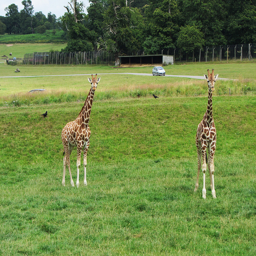
Two baby giraffe standing next to each other on a grass field.
Two giraffes standing still in the middle of green pasture.
Two giraffes enjoying themselves in a field while cars drive by.
Two baby giraffes are standing in a grassy field.
Two giraffes in a grassy field next to trees.